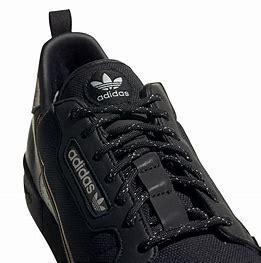
Brand: Adidas
Model: Continental 80